Amelia Tonon

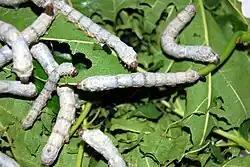
Silkworms

Amelia Tonon was born in Trieste on 23 March 1899 (Trieste is now part of Italy, but at the time, the city was part of the Habsburg monarchy). As a teenager, she moved to Padua, Italy, where she graduated from the University of Padua in natural sciences.